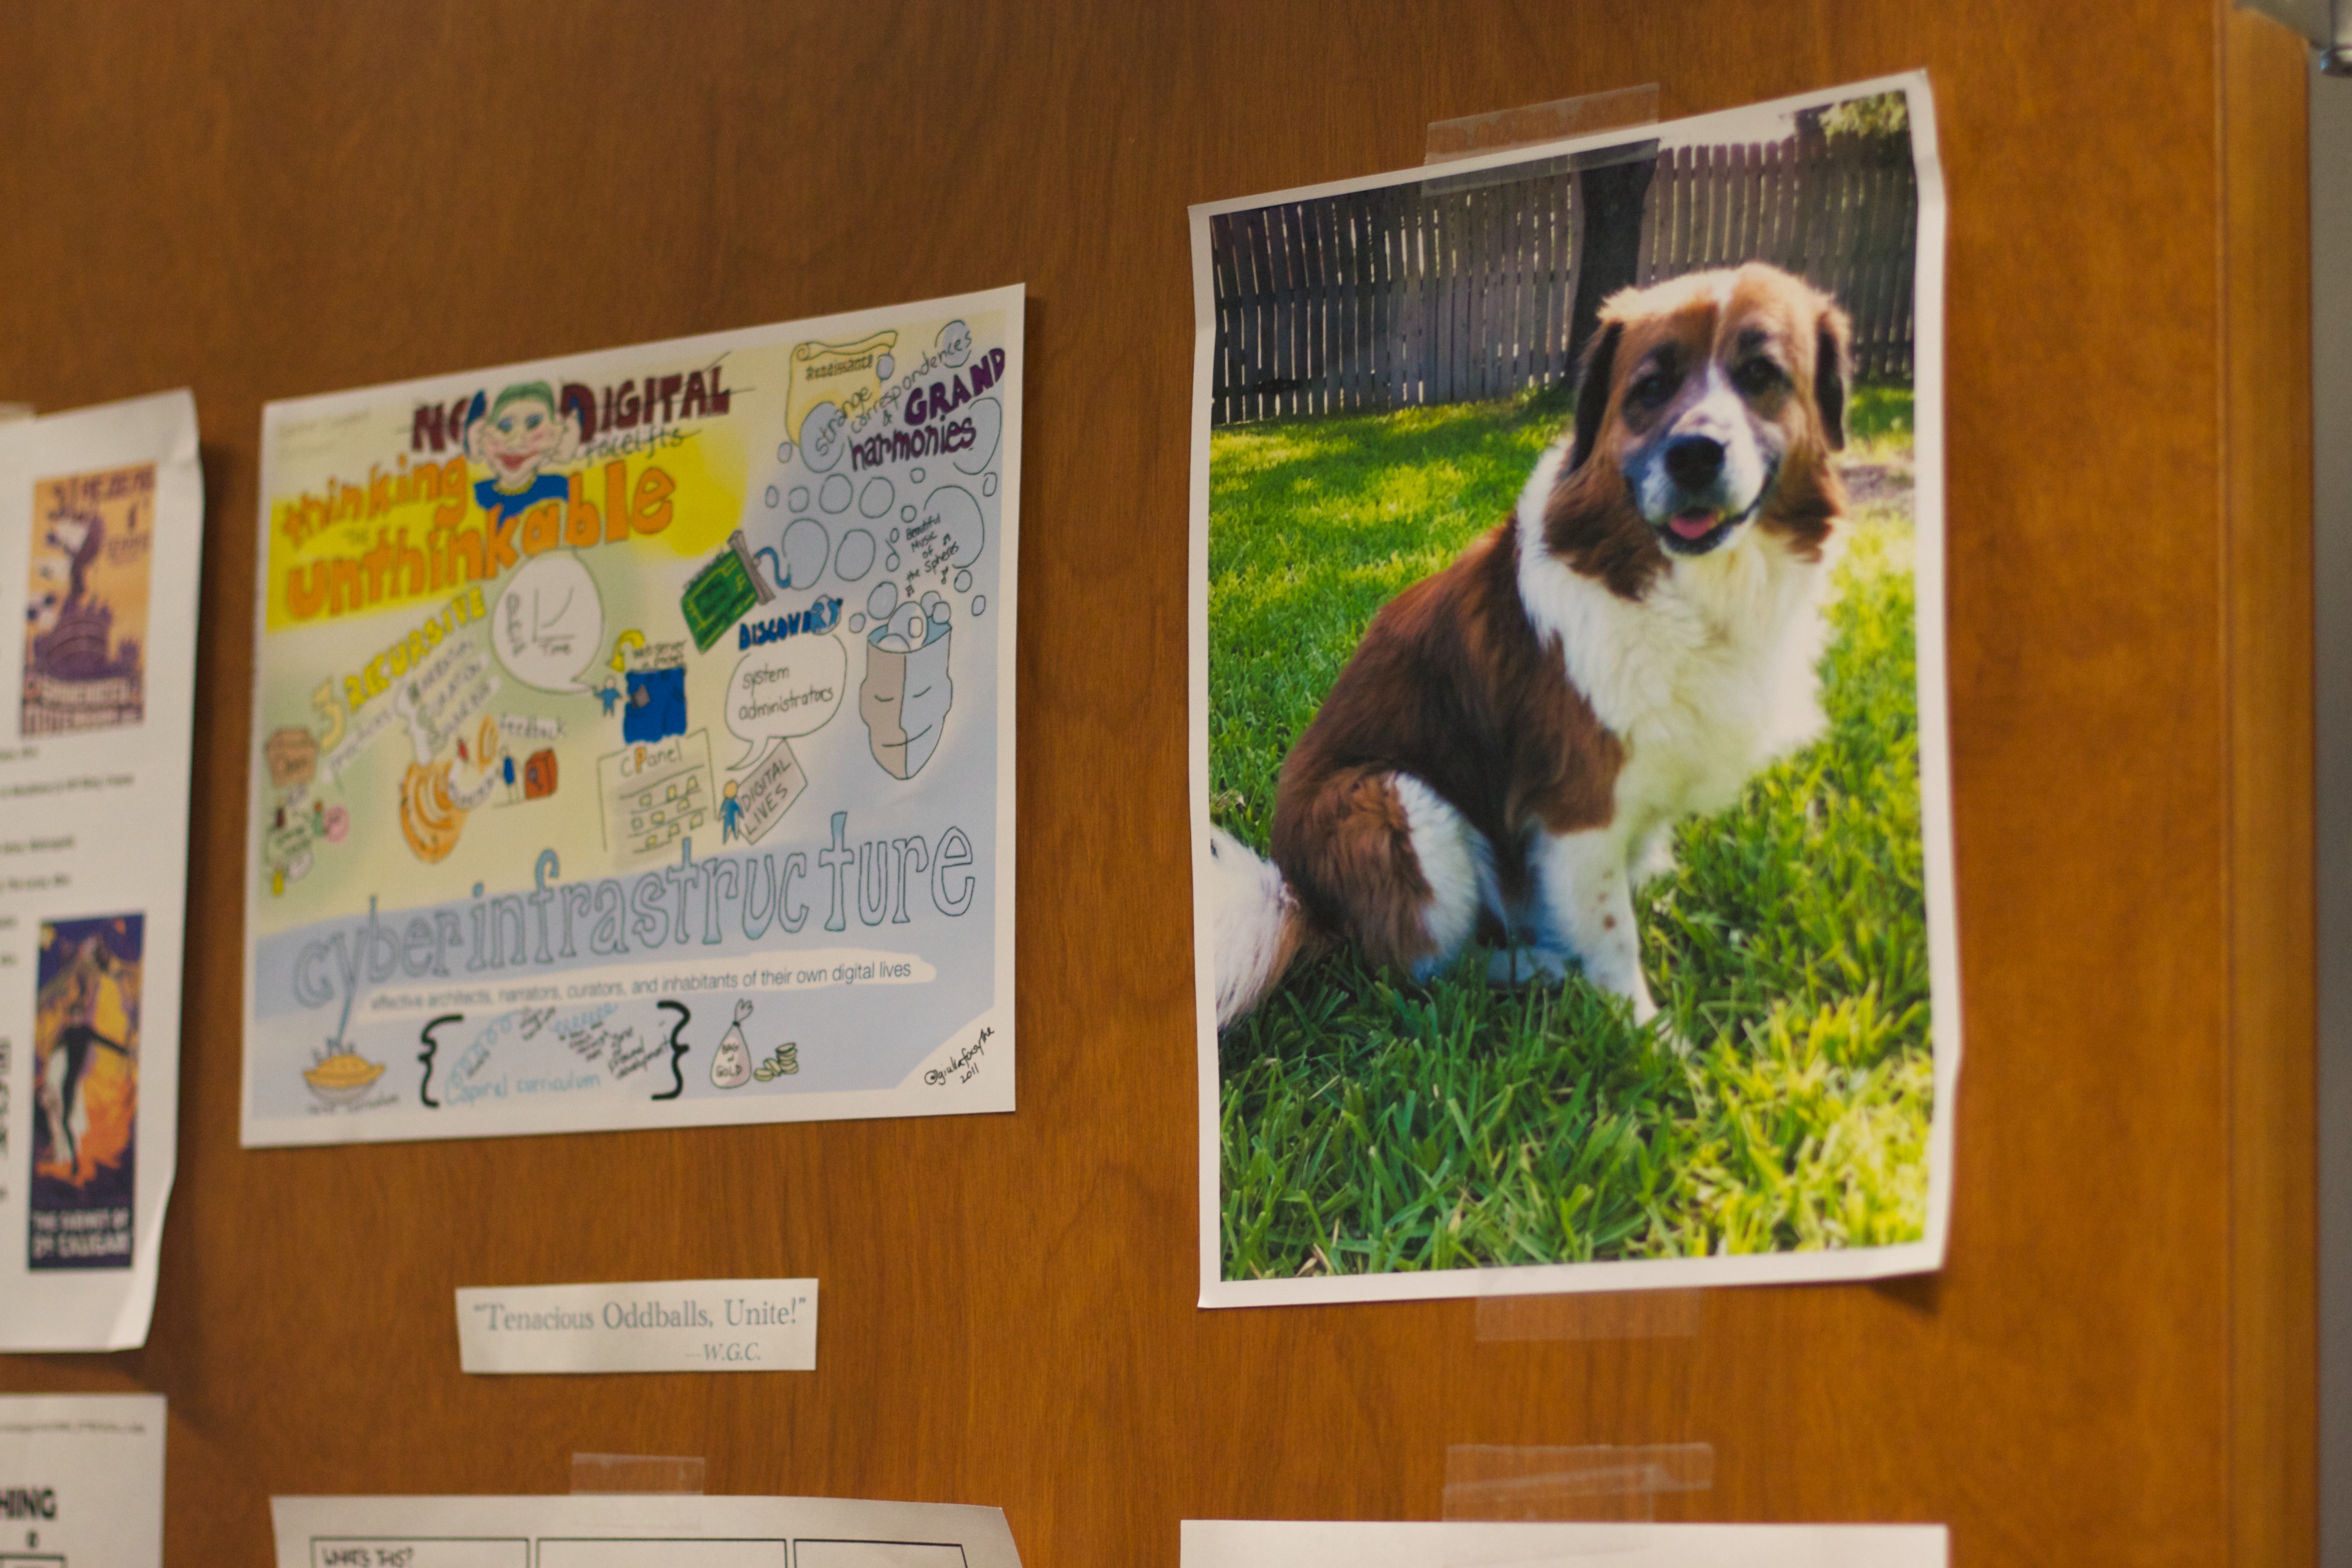
advertising, art, odyssey